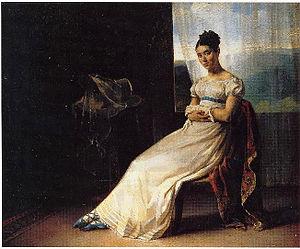
Portrait de Laure Bro de Comères par Géricault (XIXème siècle). Collection Particulière.
Louis Bro, né le 17 août 1781 à Paris et décédé le 8 octobre 1844 à Armentières est un Chevalier d'Empire, colonel, lieutenant-général de cavalerie et mémorialiste français du XIXᵉ siècle. Il est reconnu pour son rôle dans les campagnes napoléoniennes ainsi que pour sa proximité avec des artistes comme Delacroix.